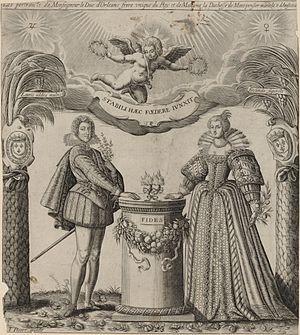
Les portraits de Monseigneur le duc d'Orléans, frère unique du Roi, et de Madame la duchesse de Montpensier, mariés le 6 d'Août 1626
Gaston de France, connu dans l'histoire sous le nom de Gaston d'Orléans, duc d'Orléans, est le troisième fils d'Henri IV et de Marie de Médicis. Il est fils de France, de la branche des Bourbons. Il porte les titres de duc d'Orléans, de Chartres, de Valois, d'Anjou et d'Alençon, comte de Blois, de Montlhéry et de Limours, baron d'Amboise et seigneur de Montargis.
La quatrième maison capétienne d'Orléans — désignée simplement sous la forme de « maison d'Orléans » — est l'une des branches cadettes de la maison capétienne de Bourbon dont le fondateur, Philippe de France, duc d'Orléans donne à la dynastie le nom de son apanage.
Montpensier est une commune française, située dans le département du Puy-de-Dôme en région d'Auvergne-Rhône-Alpes.
Janvier : des lettres patentes de Louis XIII promettent la création d'un jardin royal destiné à la culture des plantes médicinales. Le choix sur la localisation exacte de ce jardin sera fixé en 1633 et le Jardin royal des plantes médicinales, alors aux portes de Paris, sera inauguré en 1635 et ouvert au public en 1640. C'est une institution de recherche qui devient en 1793 l'actuel Muséum national d'histoire naturelle siégeant toujours dans le même jardin, de nos jours connu sous le nom simplifié de Jardin des plantes.
Marie de Bourbon, duchesse de Montpensier, princesse souveraine de Dombes, née le 15 octobre 1605 et décédée le 4 juin 1627, était une princesse du sang, fille de Henri de Bourbon, duc de Montpensier et Henriette-Catherine de Joyeuse.